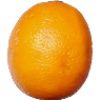
Label: lemon_meyer